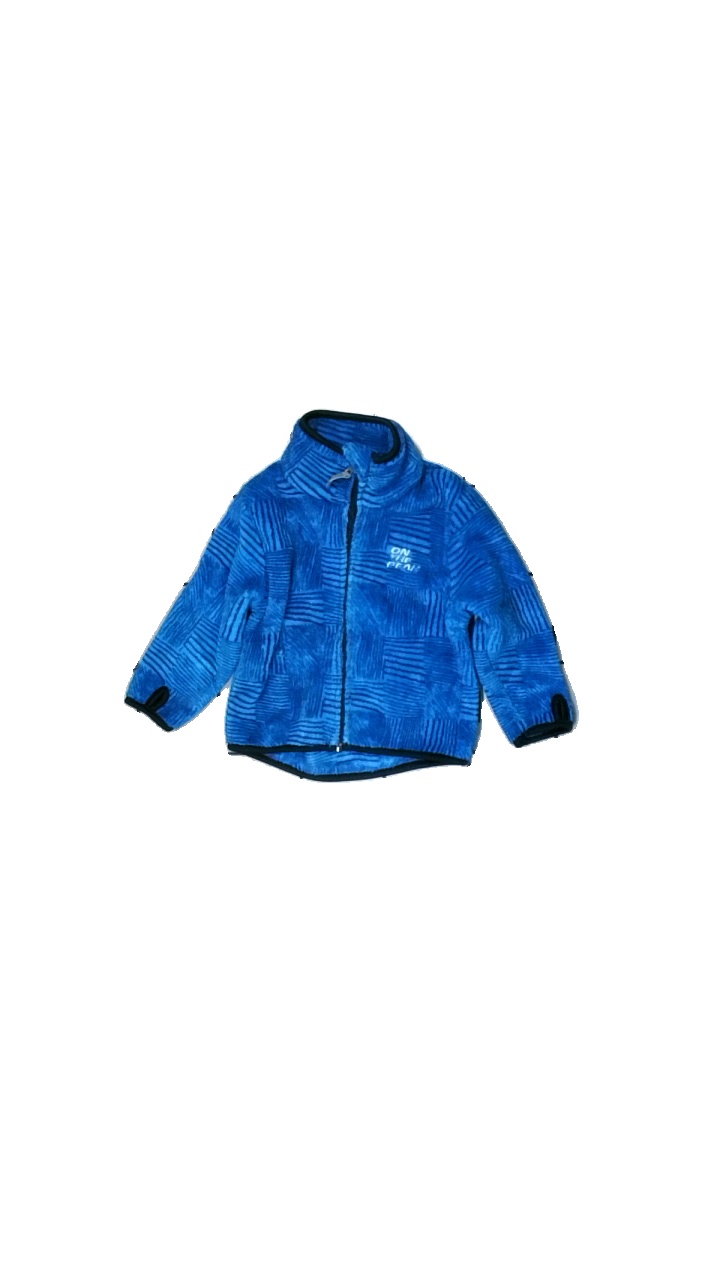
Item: Outerwear (Children)
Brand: On The Peak
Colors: Blue, Black
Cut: Regular
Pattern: Striped
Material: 100% polyester
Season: Summer
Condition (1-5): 4
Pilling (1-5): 5
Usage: Reuse
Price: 50-100